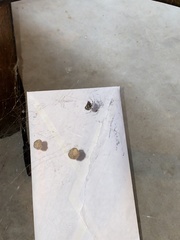
Species: Parasteatoda_tepidariorum